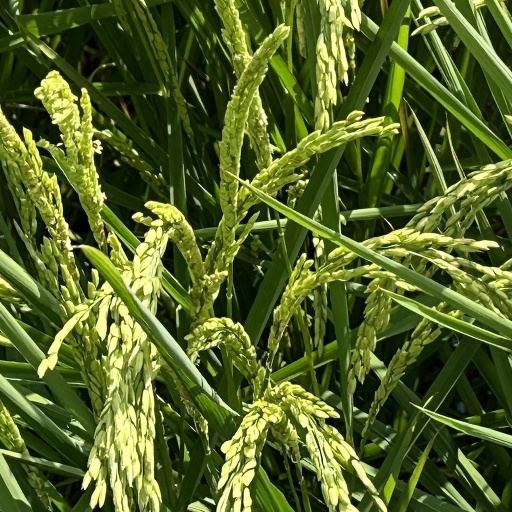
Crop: rice